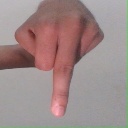
अक्षर: प